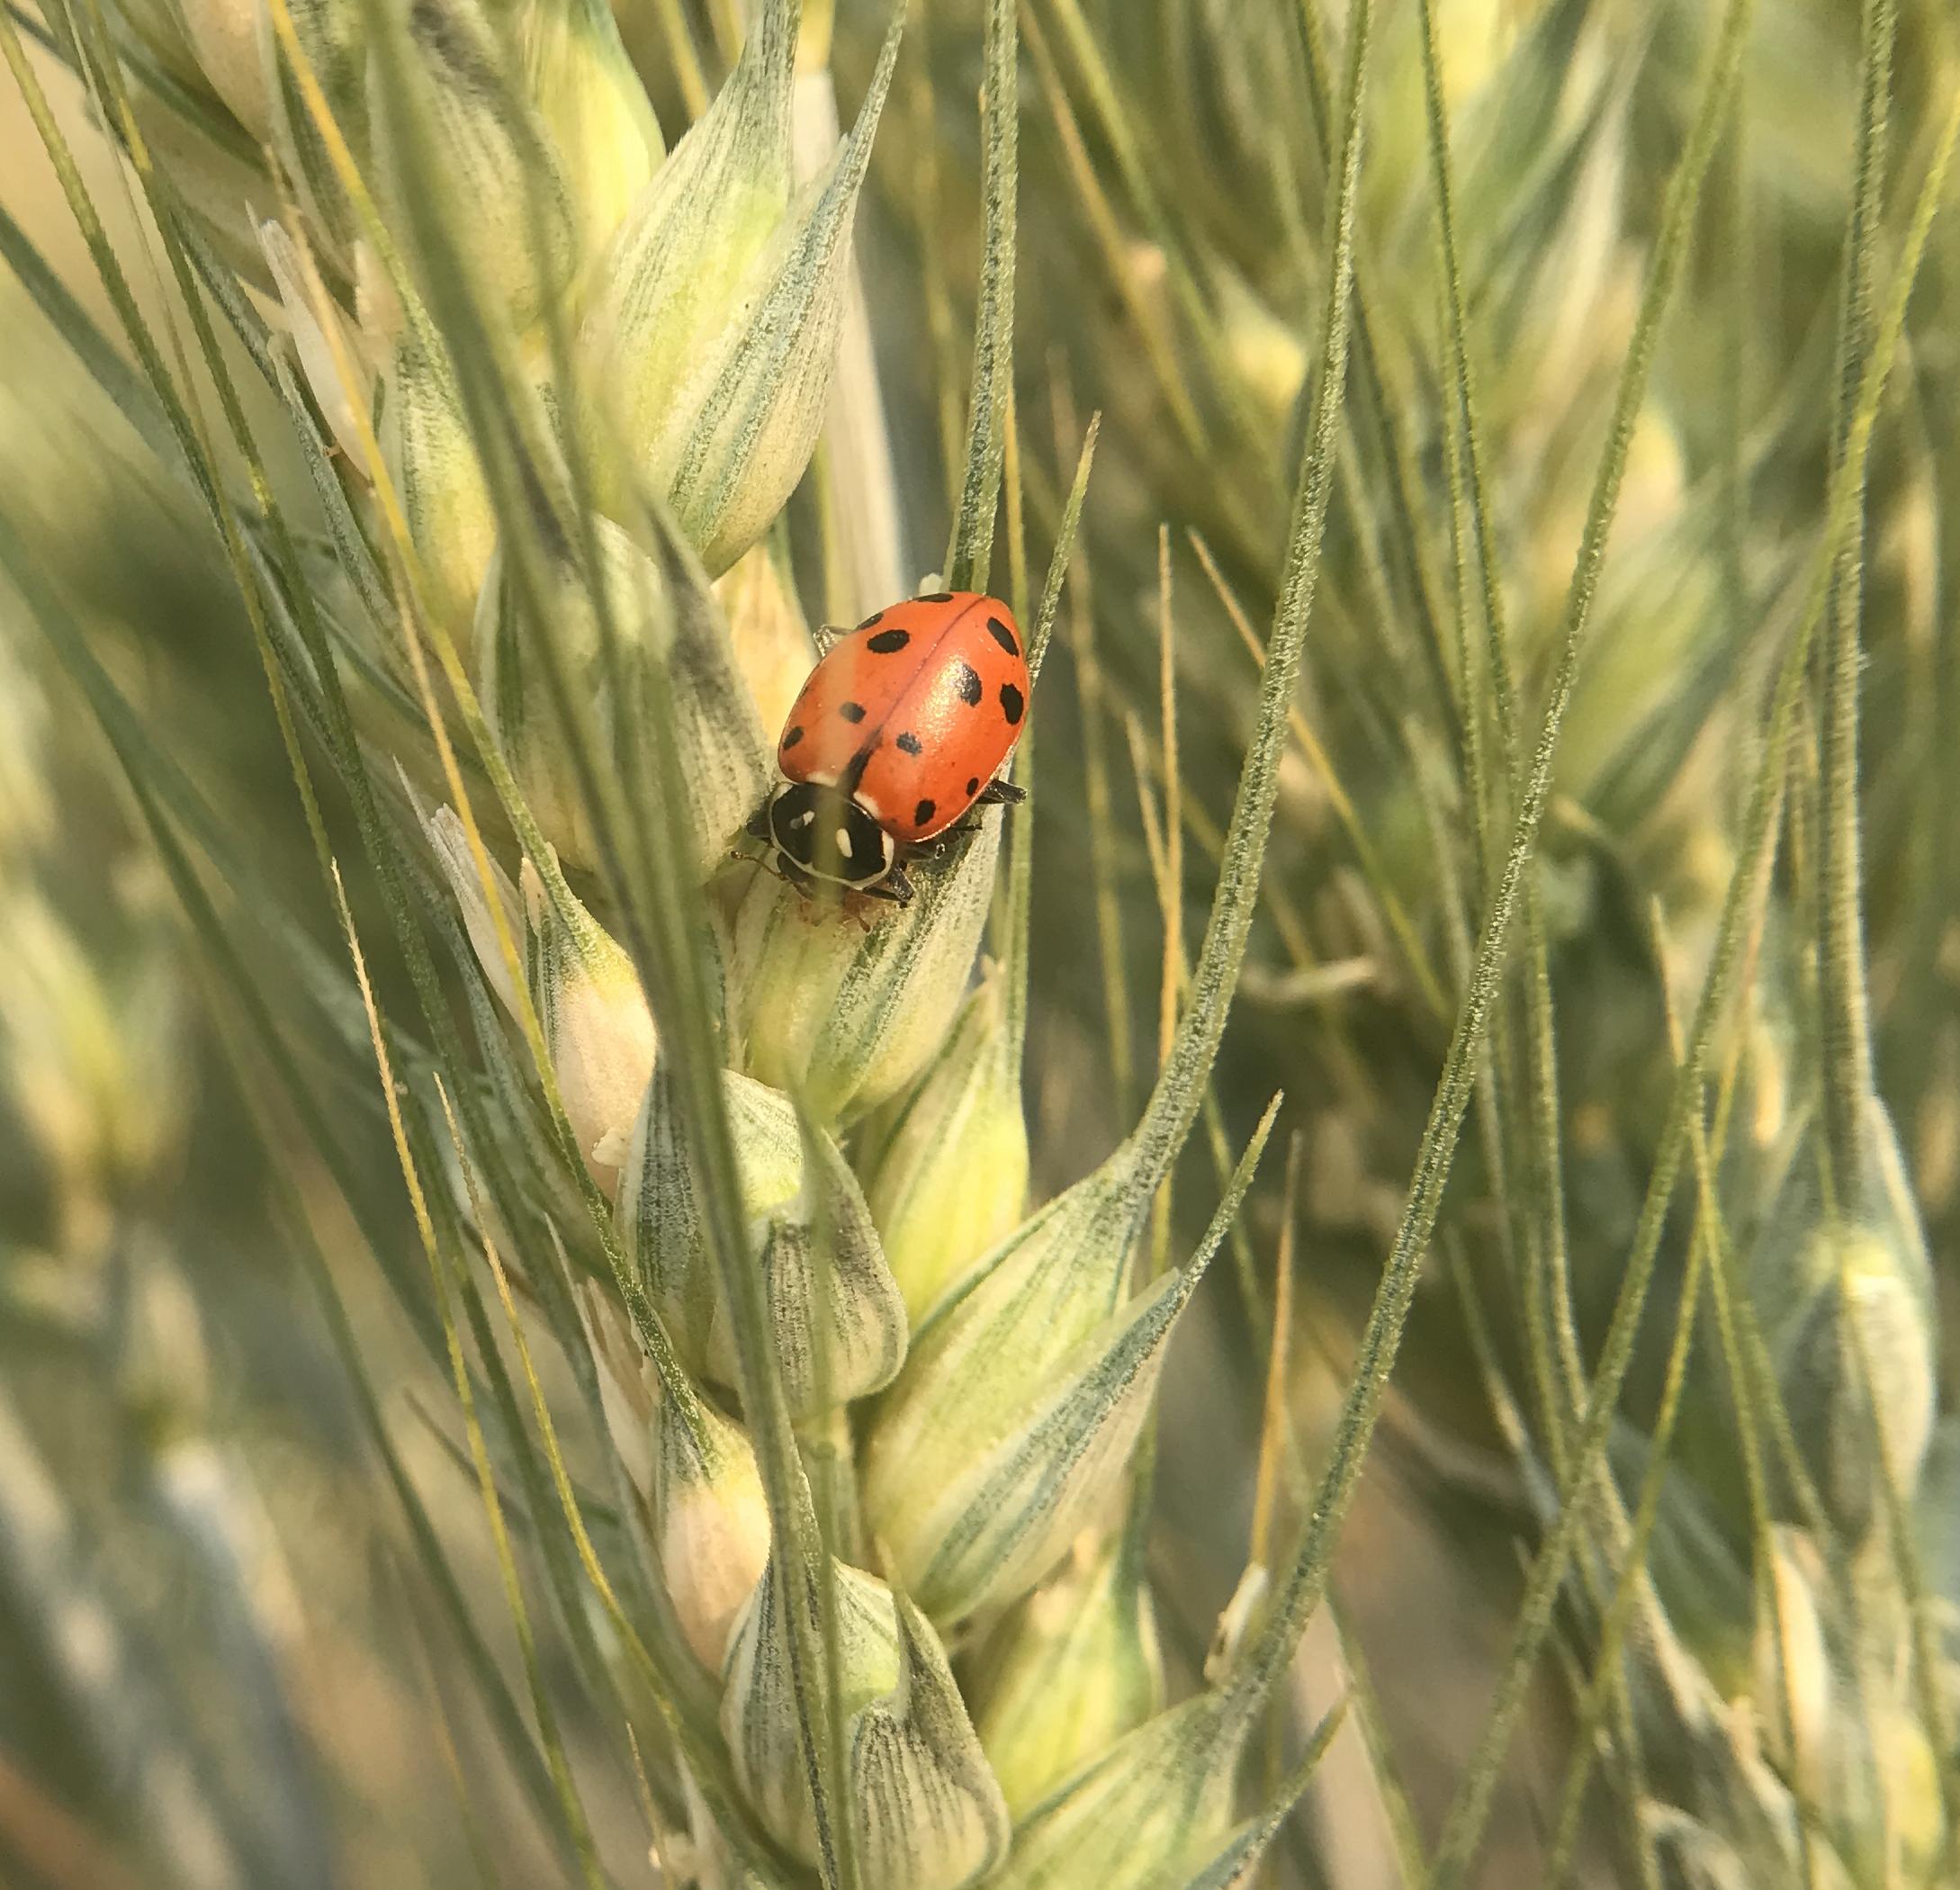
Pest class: predators